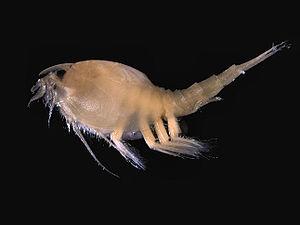
Nebalia bipes. Longueur 5,5 mm (Carapace 3 mm). Ce crustacé de l'ordre des Leptostraca a été collecté en 2004 sur le plateau continental belge. Photo prise avec un appareil Axiocam (Zeiss) monté sur une loupe binoculaire Zeiss Stemi C-2000.
Nebalia est un genre de crustacés.
Phyllocarida est une sous-classe de crustacés supérieurs.
Les Nebaliidae forment une famille de crustacés.